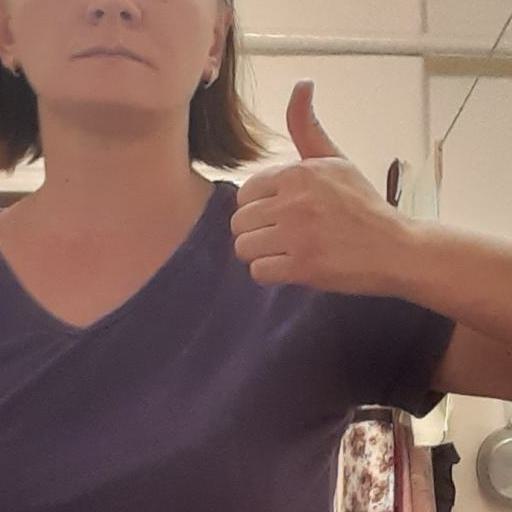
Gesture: like